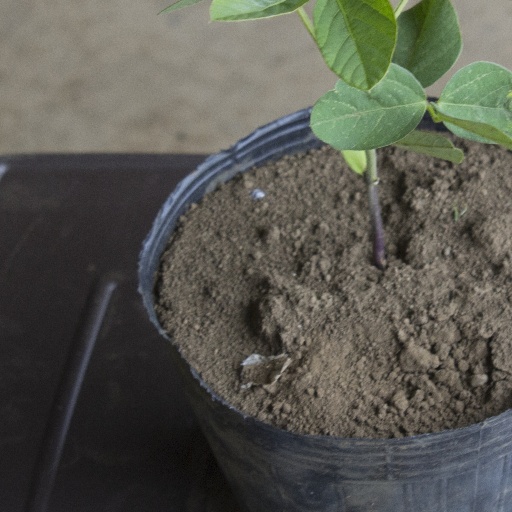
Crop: soybean